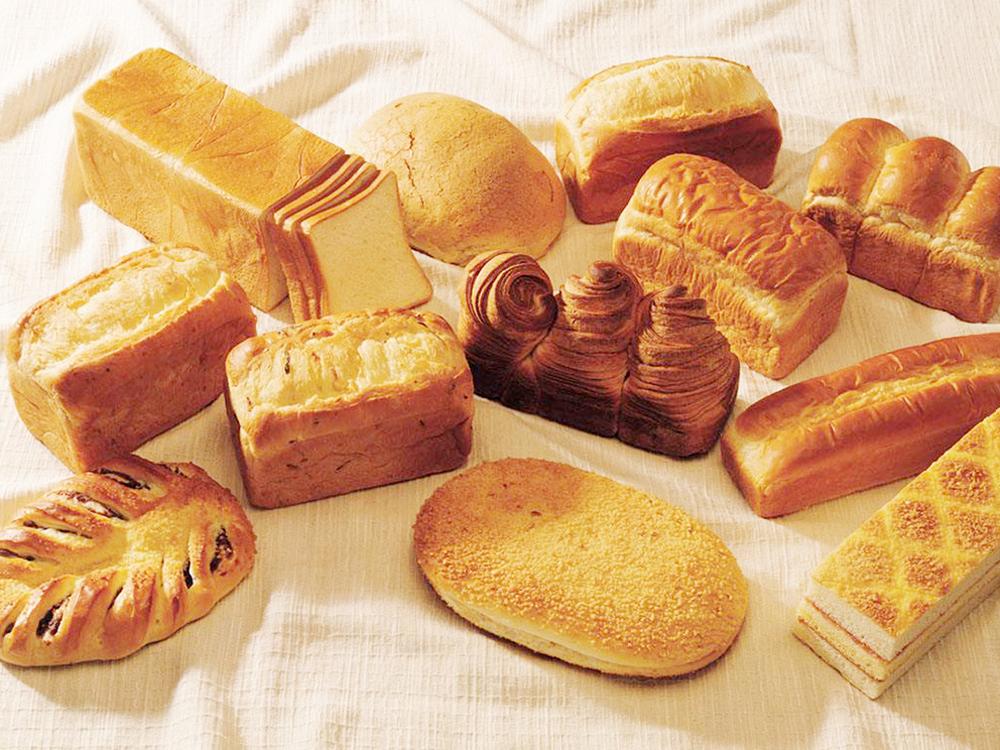
Label: trash